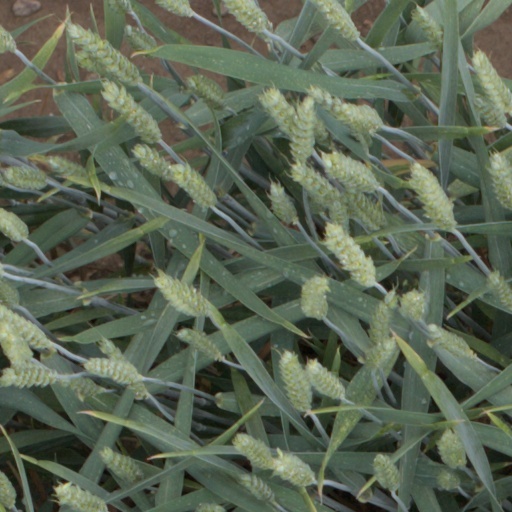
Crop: wheat